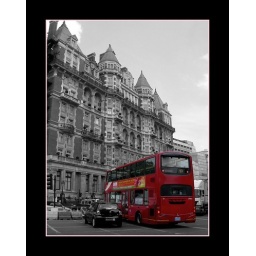
Mi son solo divertita a far risaltare il bus rosso rendendo tutto il resto in bianco e nero!